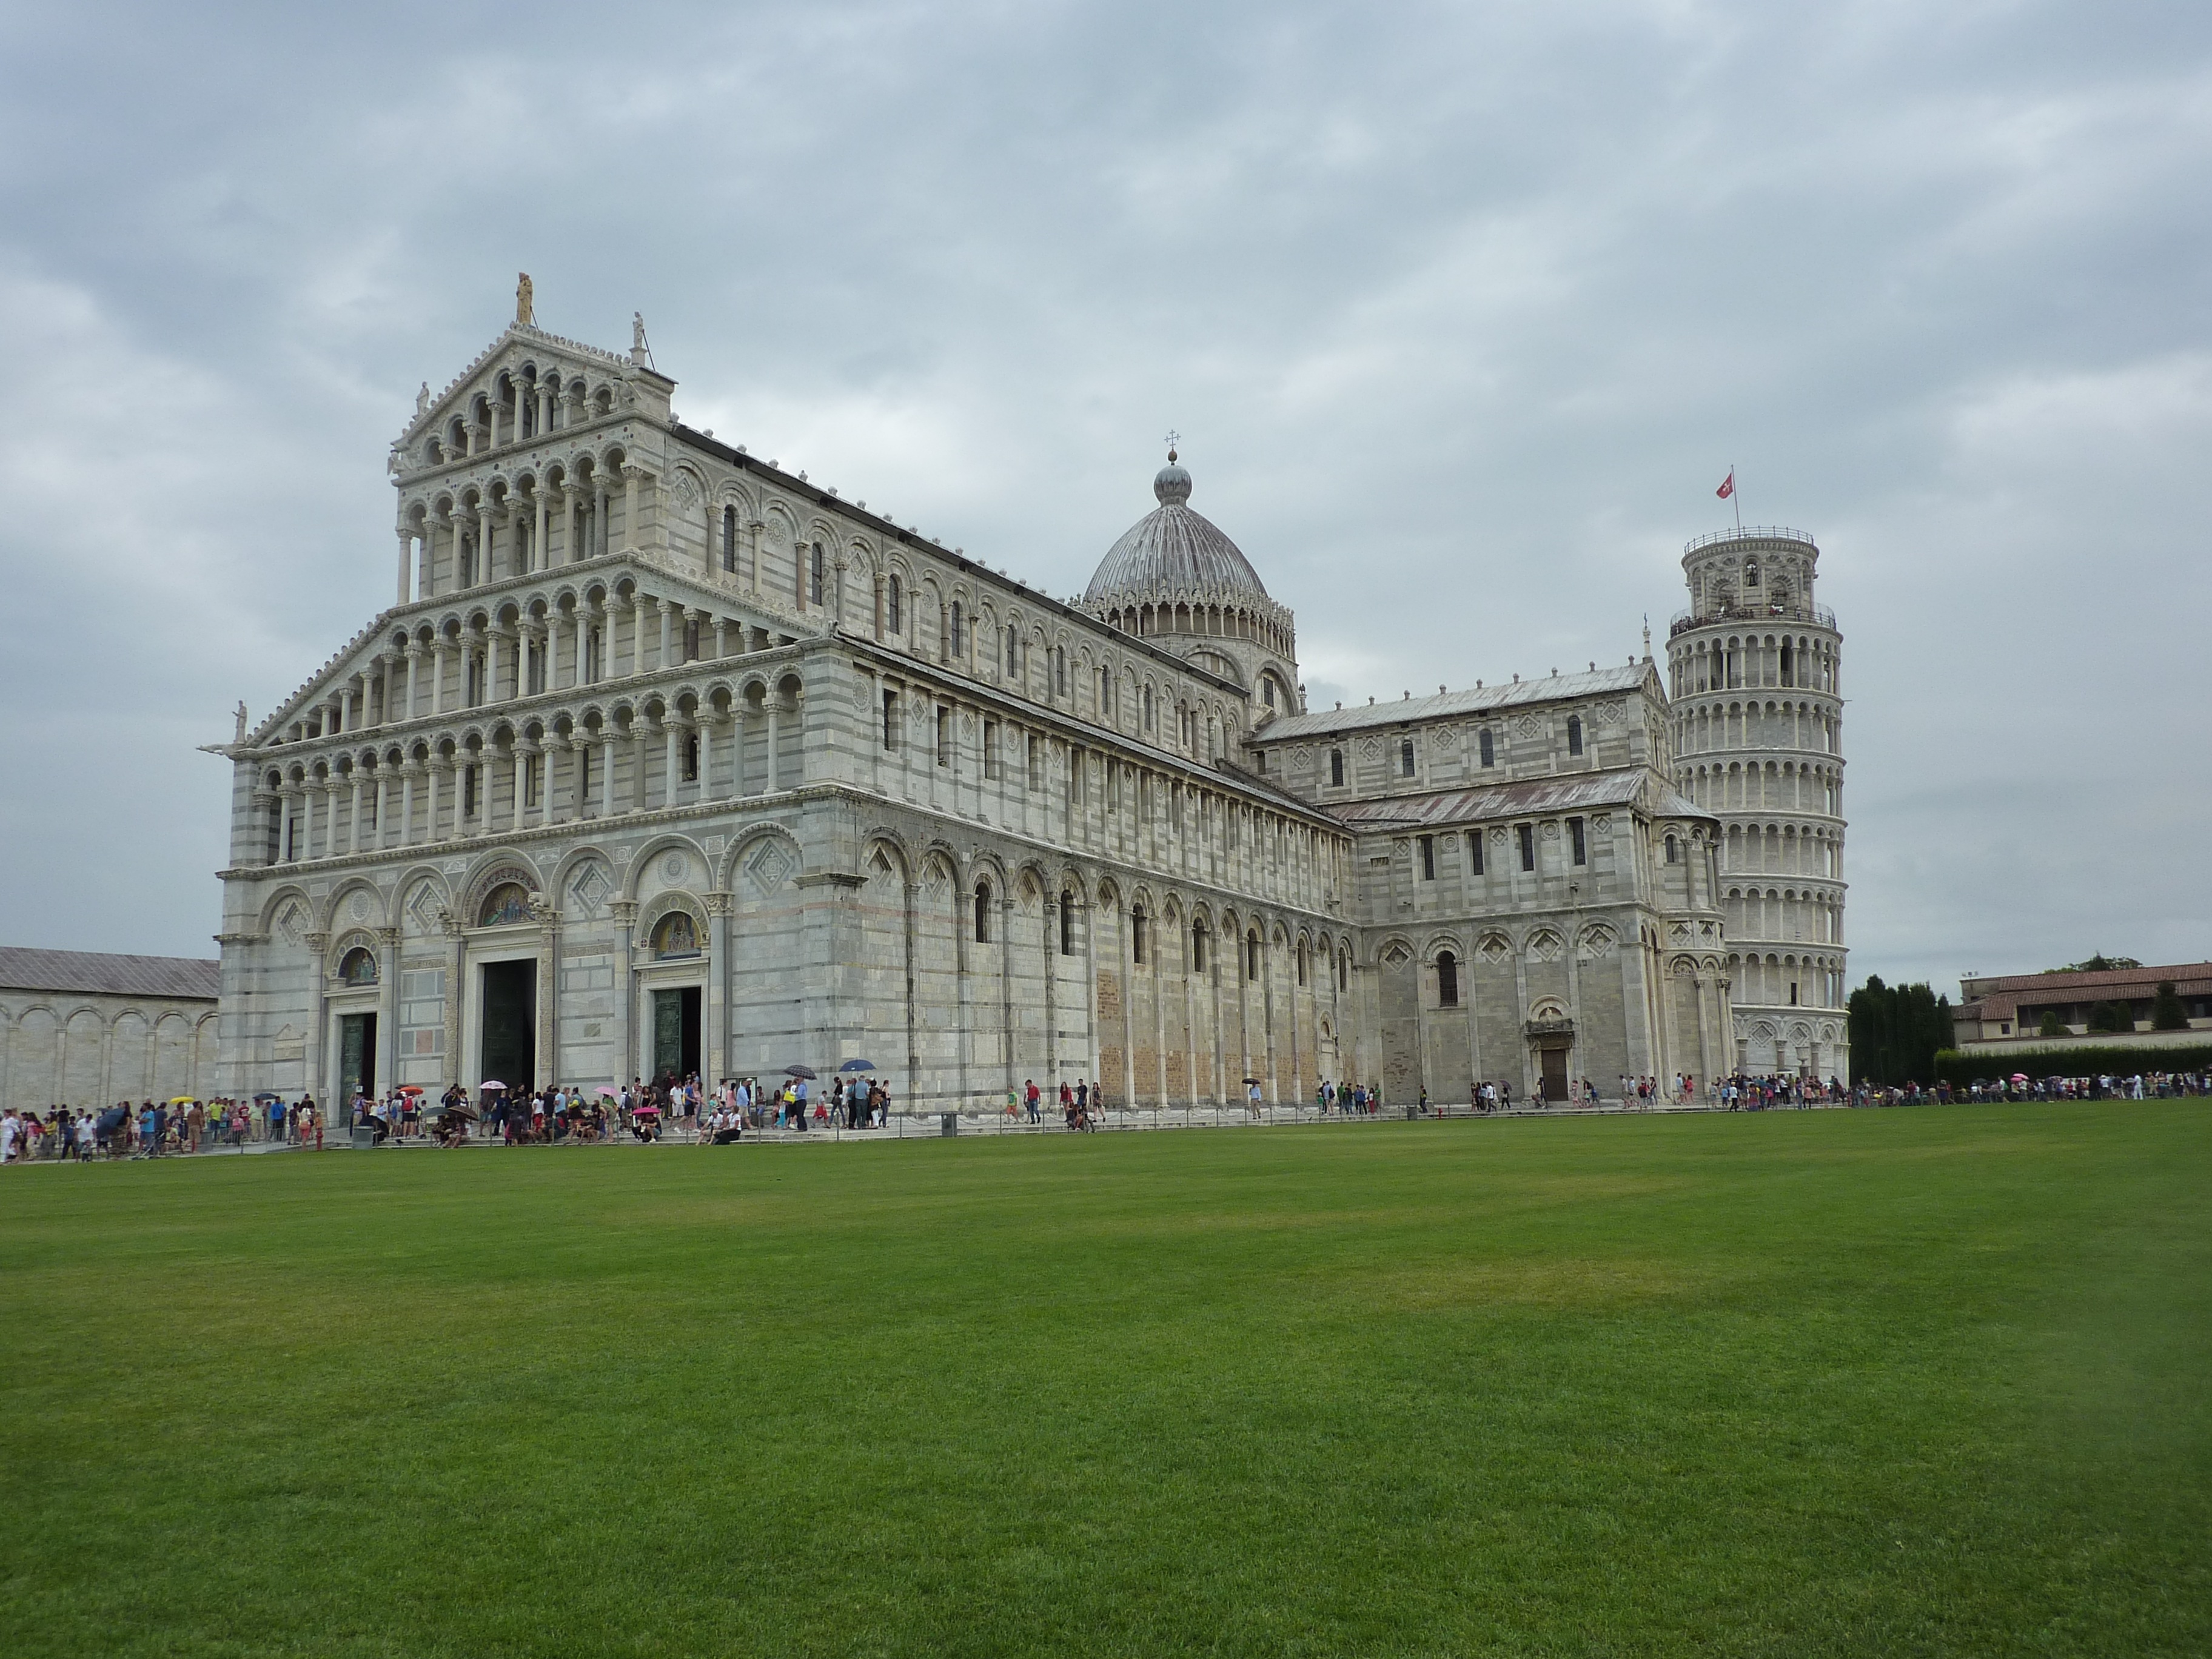
architecture, building, chateau, palace, landmark, church, cathedral, fortification, place of worship, pisa, estate, stately home